Pa amb tomàquet

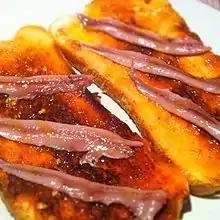
"Pa amb tomàquet" with anchovies

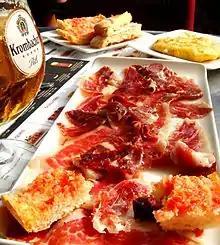
With jamón ibérico

In some Catalan restaurants, the tomato is spread on the bread, while others provide the guests with the ingredients to do the work themselves. The dish is served accompanied with any sorts of sausages (cured botifarres, xoriço, fuet, Iberian ham, etc.), ham, cheeses, omelettes, anchovies or other marinated fish, or grilled vegetables like escalivada.